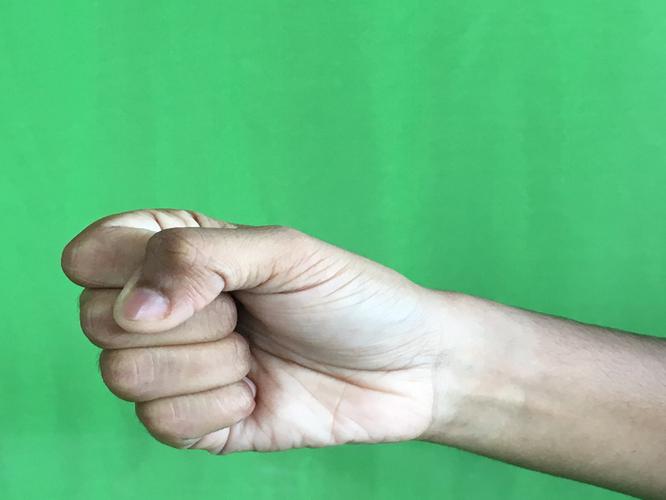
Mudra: Mushti
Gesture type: single_hand